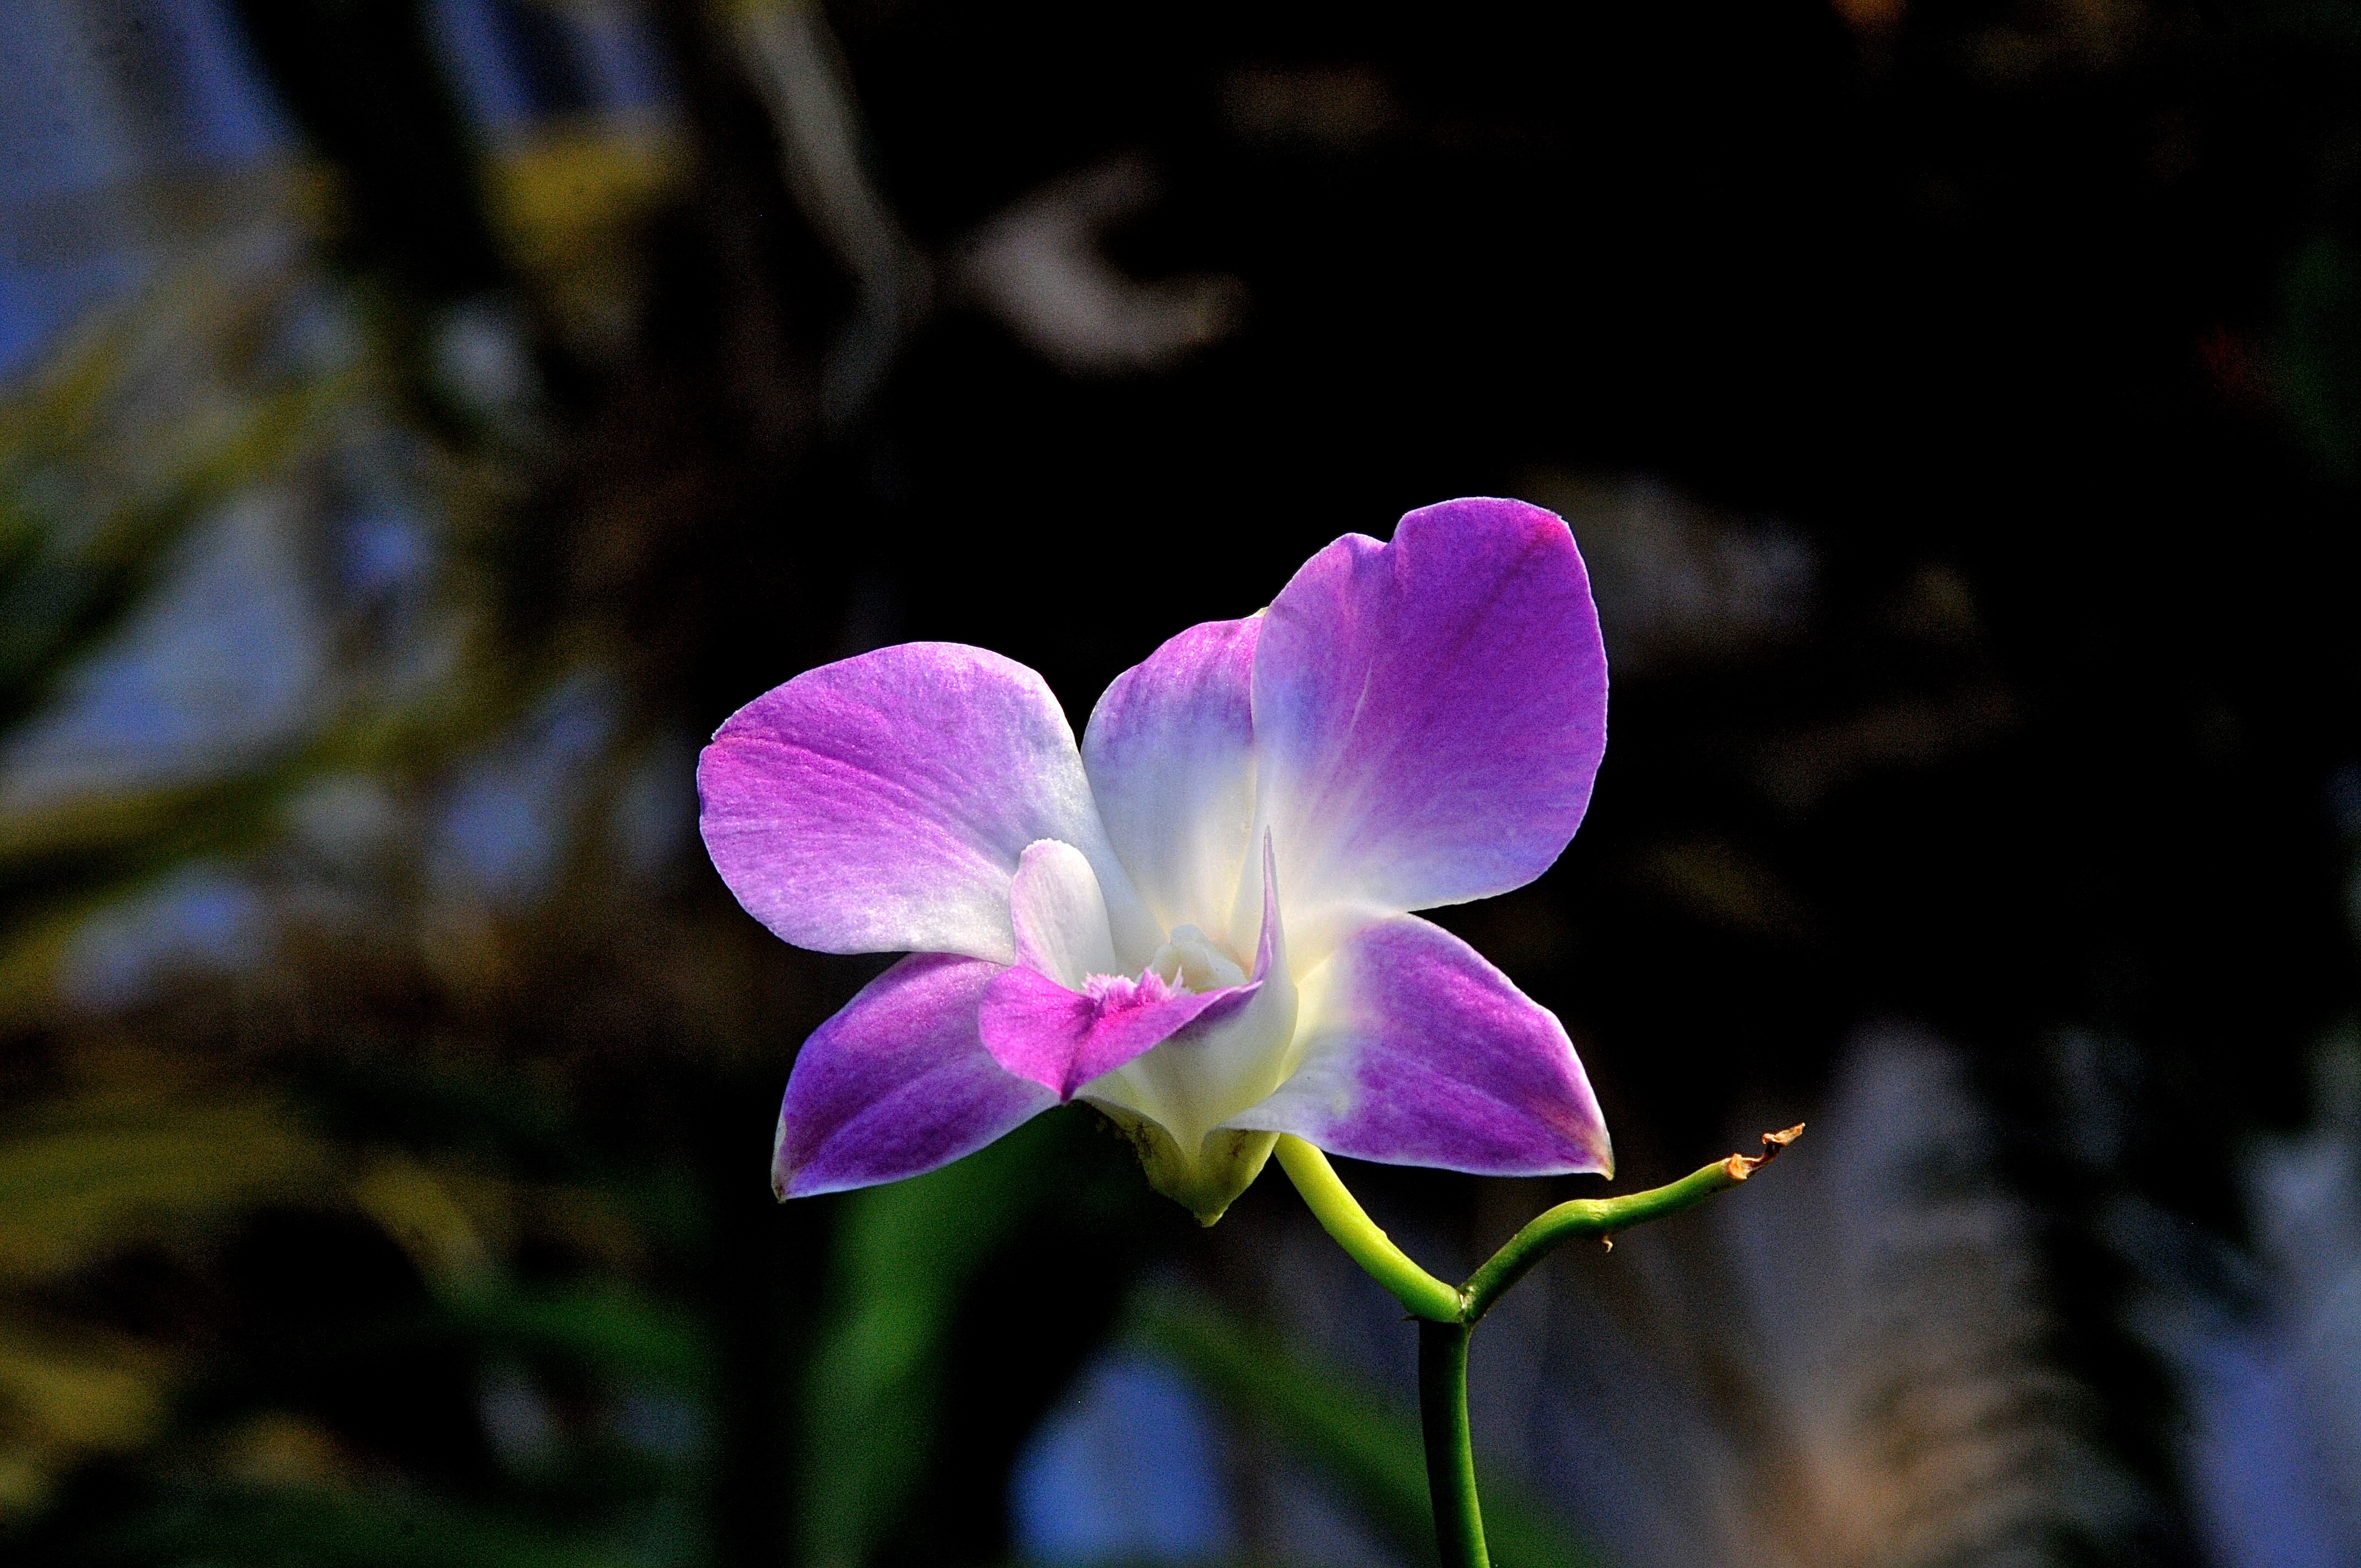
nature, blossom, plant, flower, petal, wild, spring, botany, garden, flora, wildflower, close up, violet, macro photography, flowering plant, plant stem, land plant